Fyodor Fedorovsky

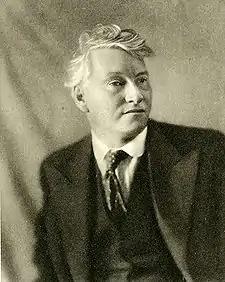
Fyodor Fedorovsky

Fyodor Fyodorovich Fedorovsky (December 26 (O.S. December 14), 1883 in Chernigov – September 7, 1955 in Moscow) was a Soviet stage designer, People's Artist of the USSR (1951), and active member of the Soviet Academy of Arts (1947; in 1947-1953 - academy's vice president), author of Kremlin stars.